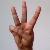
The image shows a hand gesture representing the letter 'W' in Indian Sign Language.